List of Australia One Day International cricket records

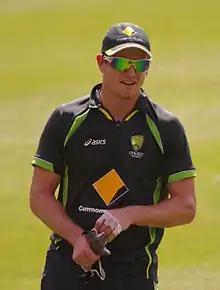
George Bailey scored 478 runs in the ODI tour India in 2013, the most runs scored by an Australian in an ODI bilateral series.

A batsman's strike rate is the average number of runs scored per 100 balls faced.